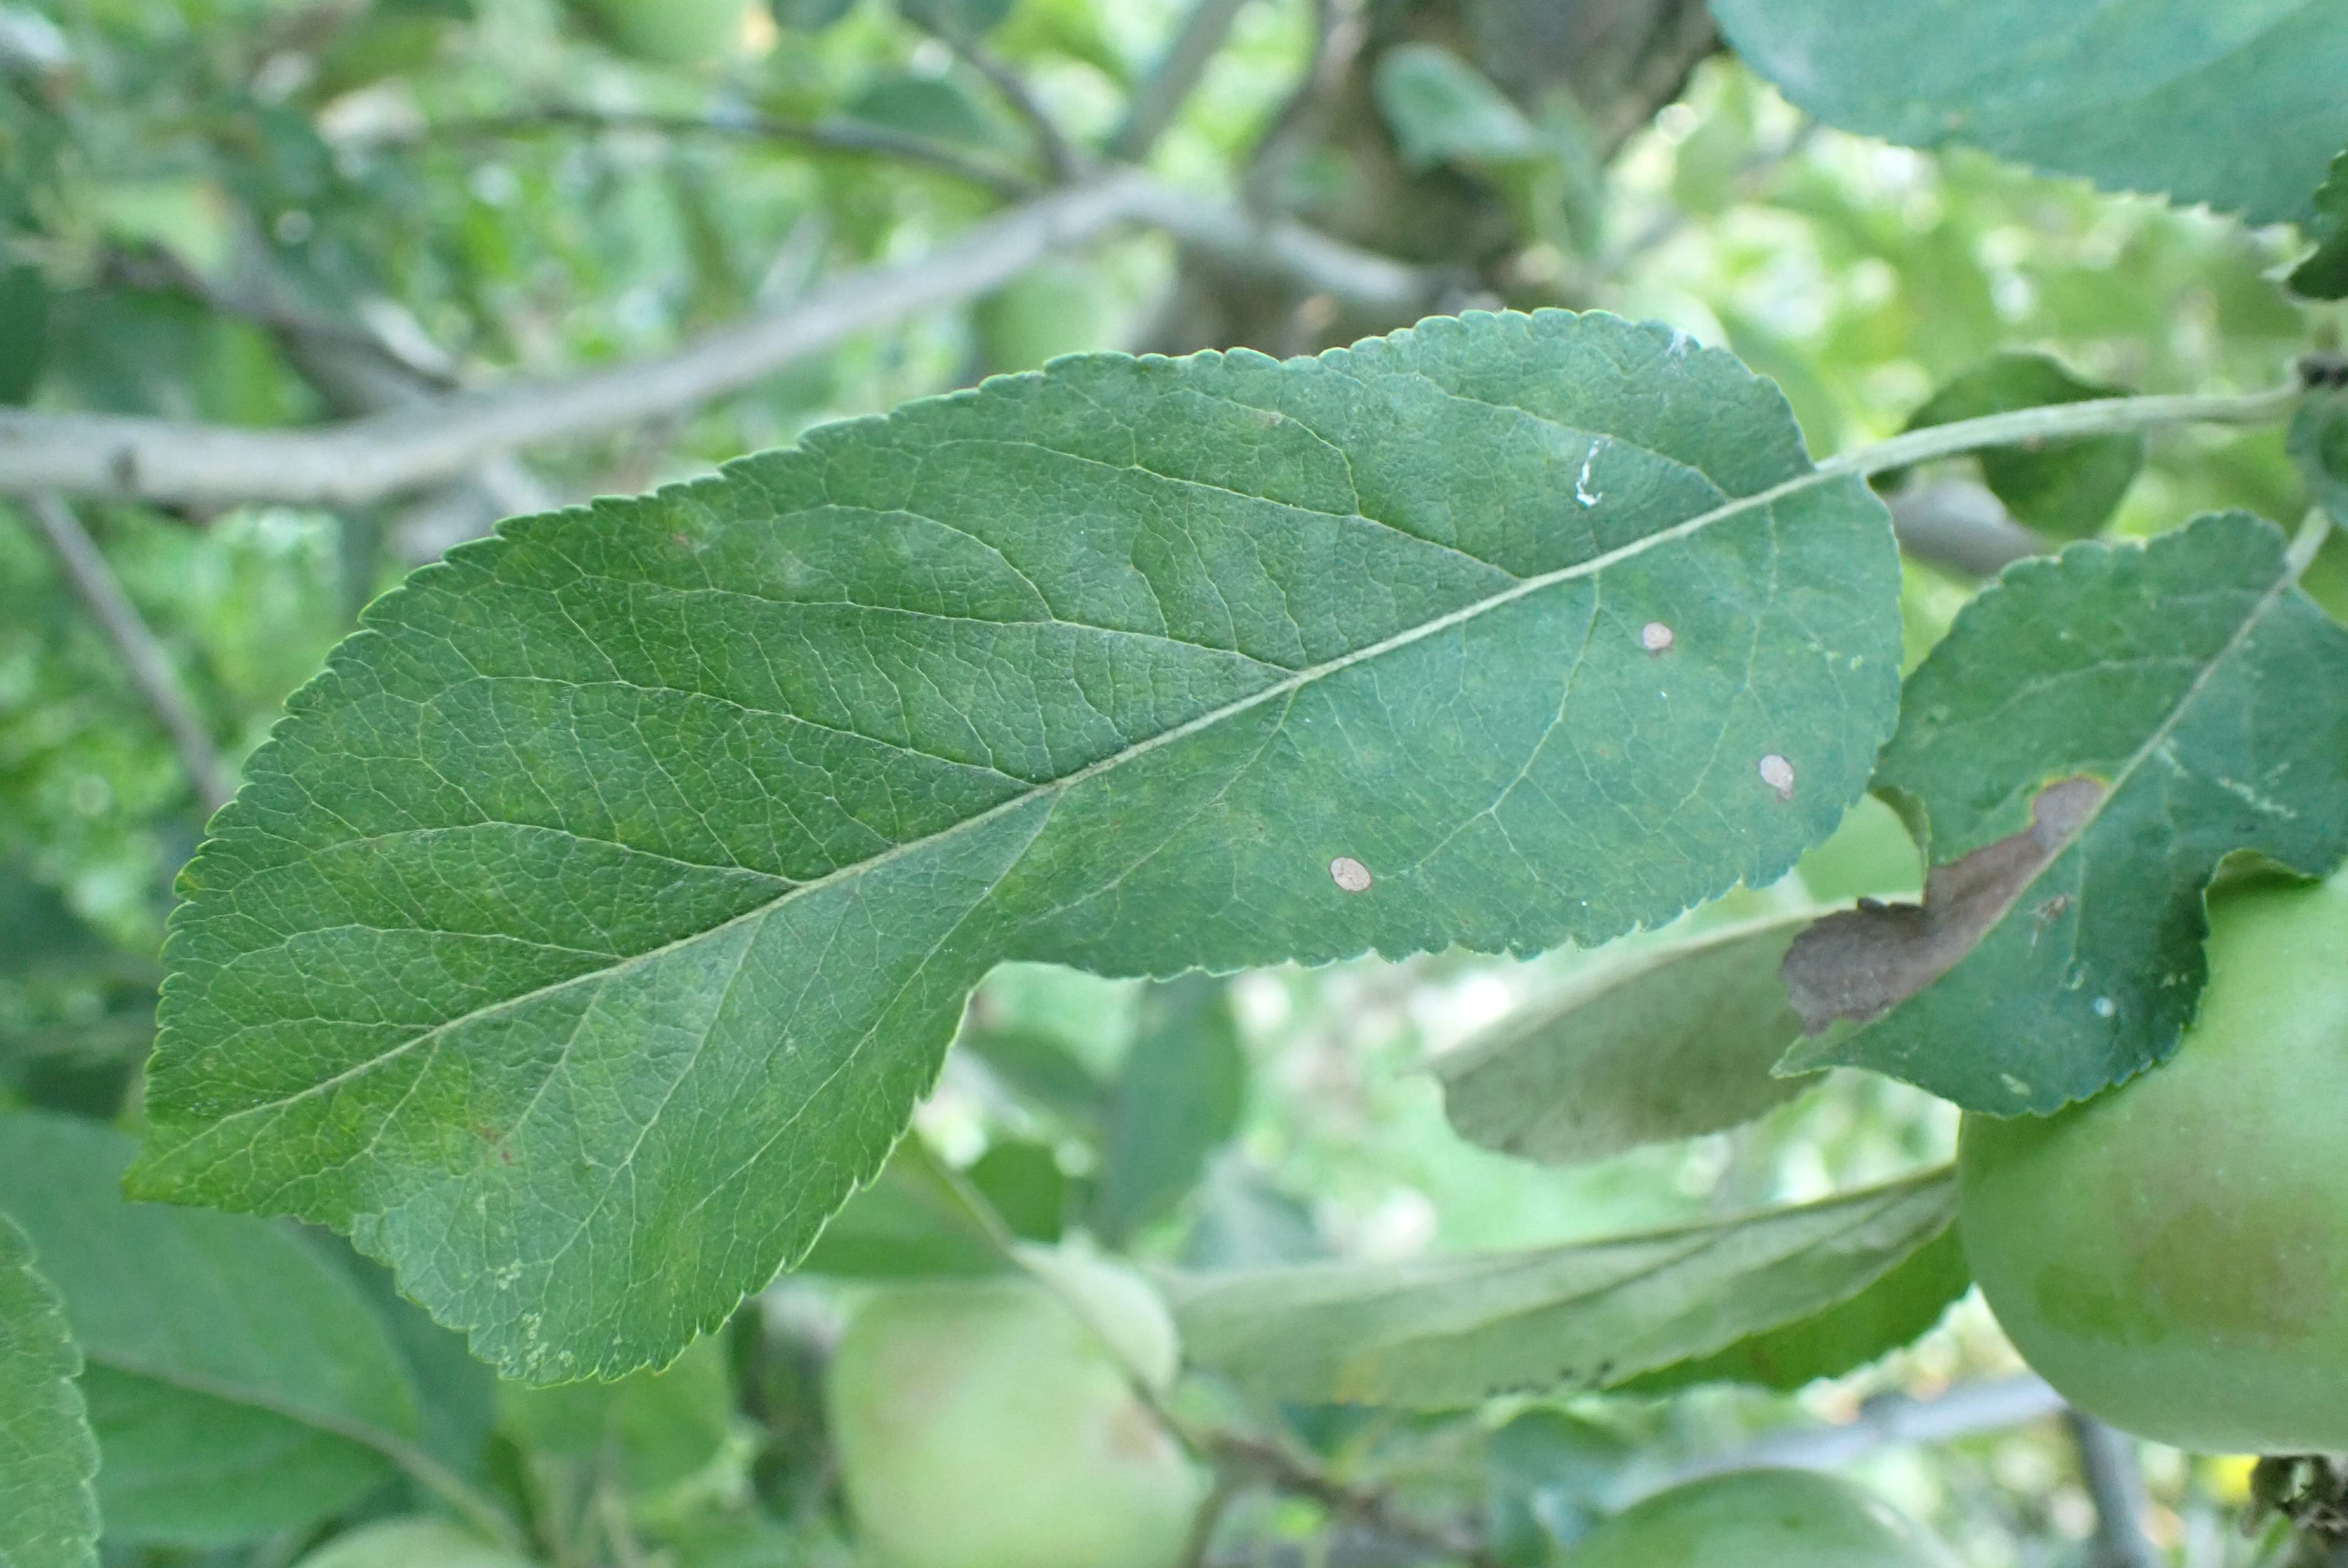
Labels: frog_eye_leaf_spot